Sorsapuisto

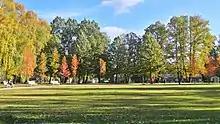
Sorsapuisto in autumn

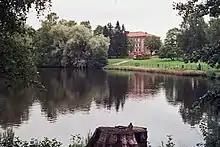
Sorsalampi

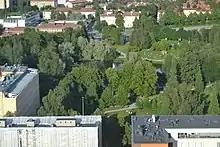
Sorsapuisto seen from Hotel Torni Tampere

Sorsapuisto (Finnish for "duck park") is a recreational area of 4.2 hectares in Tulli, Tampere, Finland, completed in the 1930s. In 1990 the Tampere Hall was built in the south corner of the park and the whole park was renovated. From 1964 to 1972 the site of the Tampere Hall hosted the Tampere zoo featuring the lions Tam and Pere.